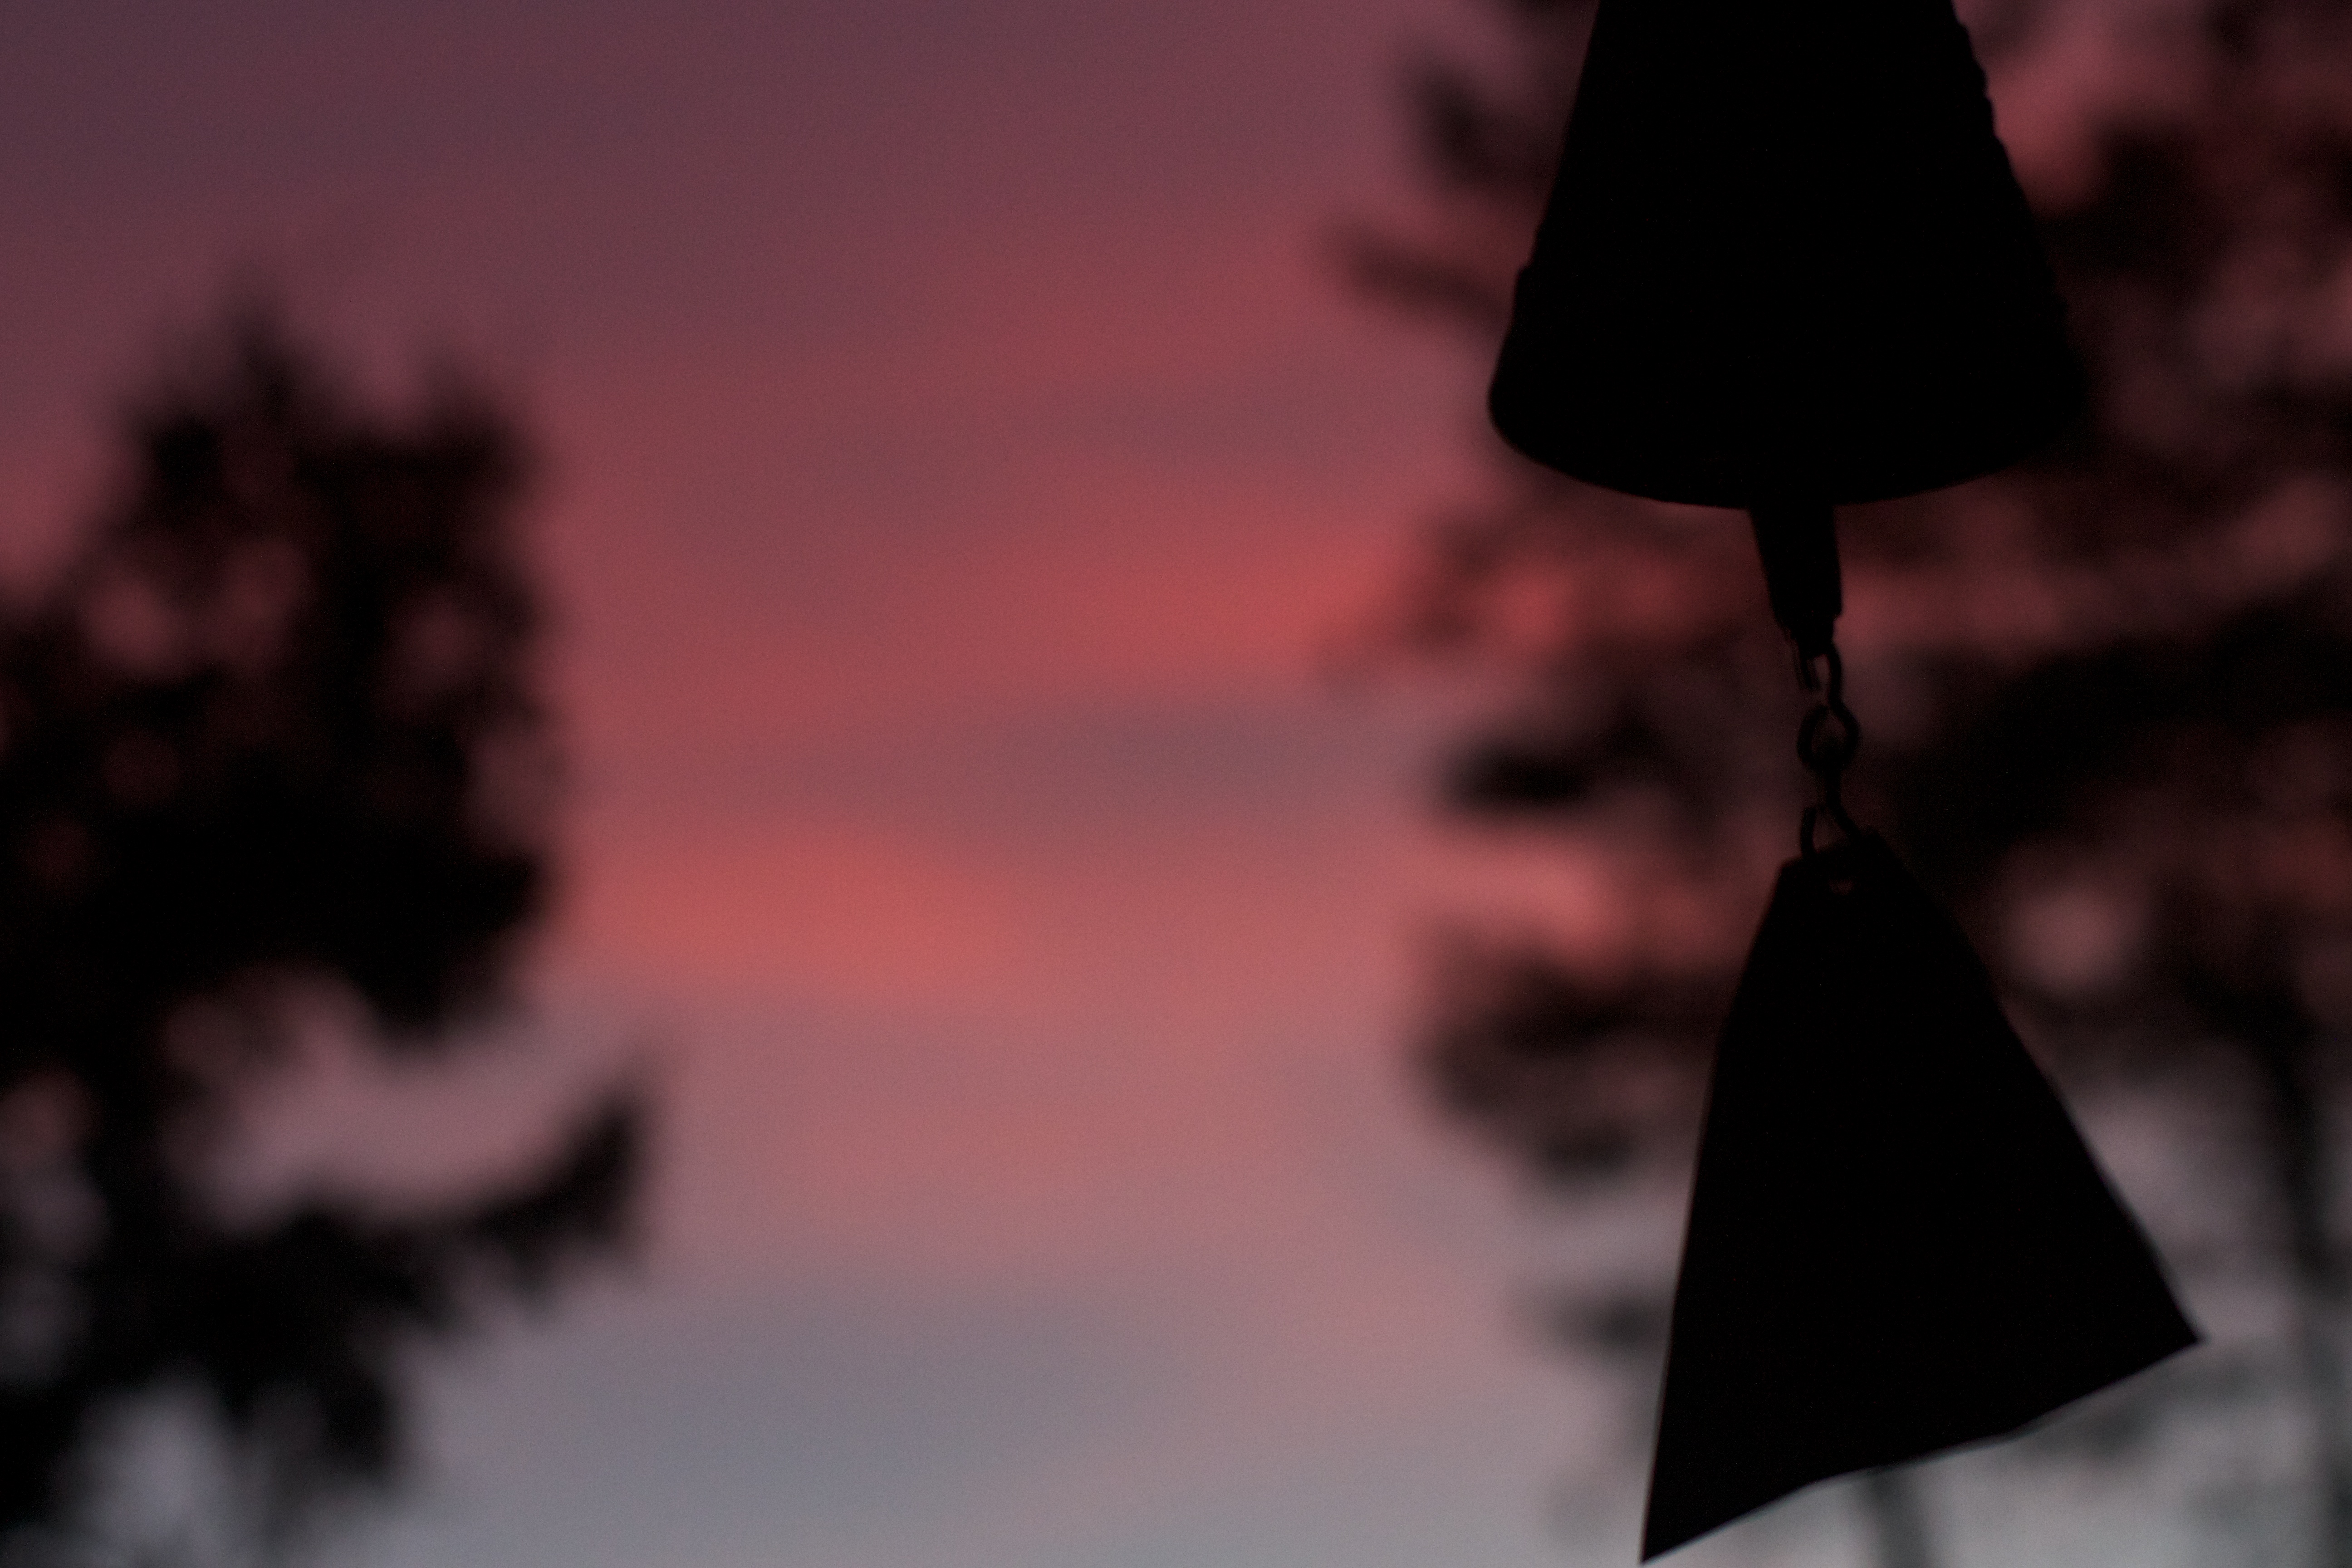
silhouette, light, cloud, sunset, sunlight, flower, evening, shadow, darkness